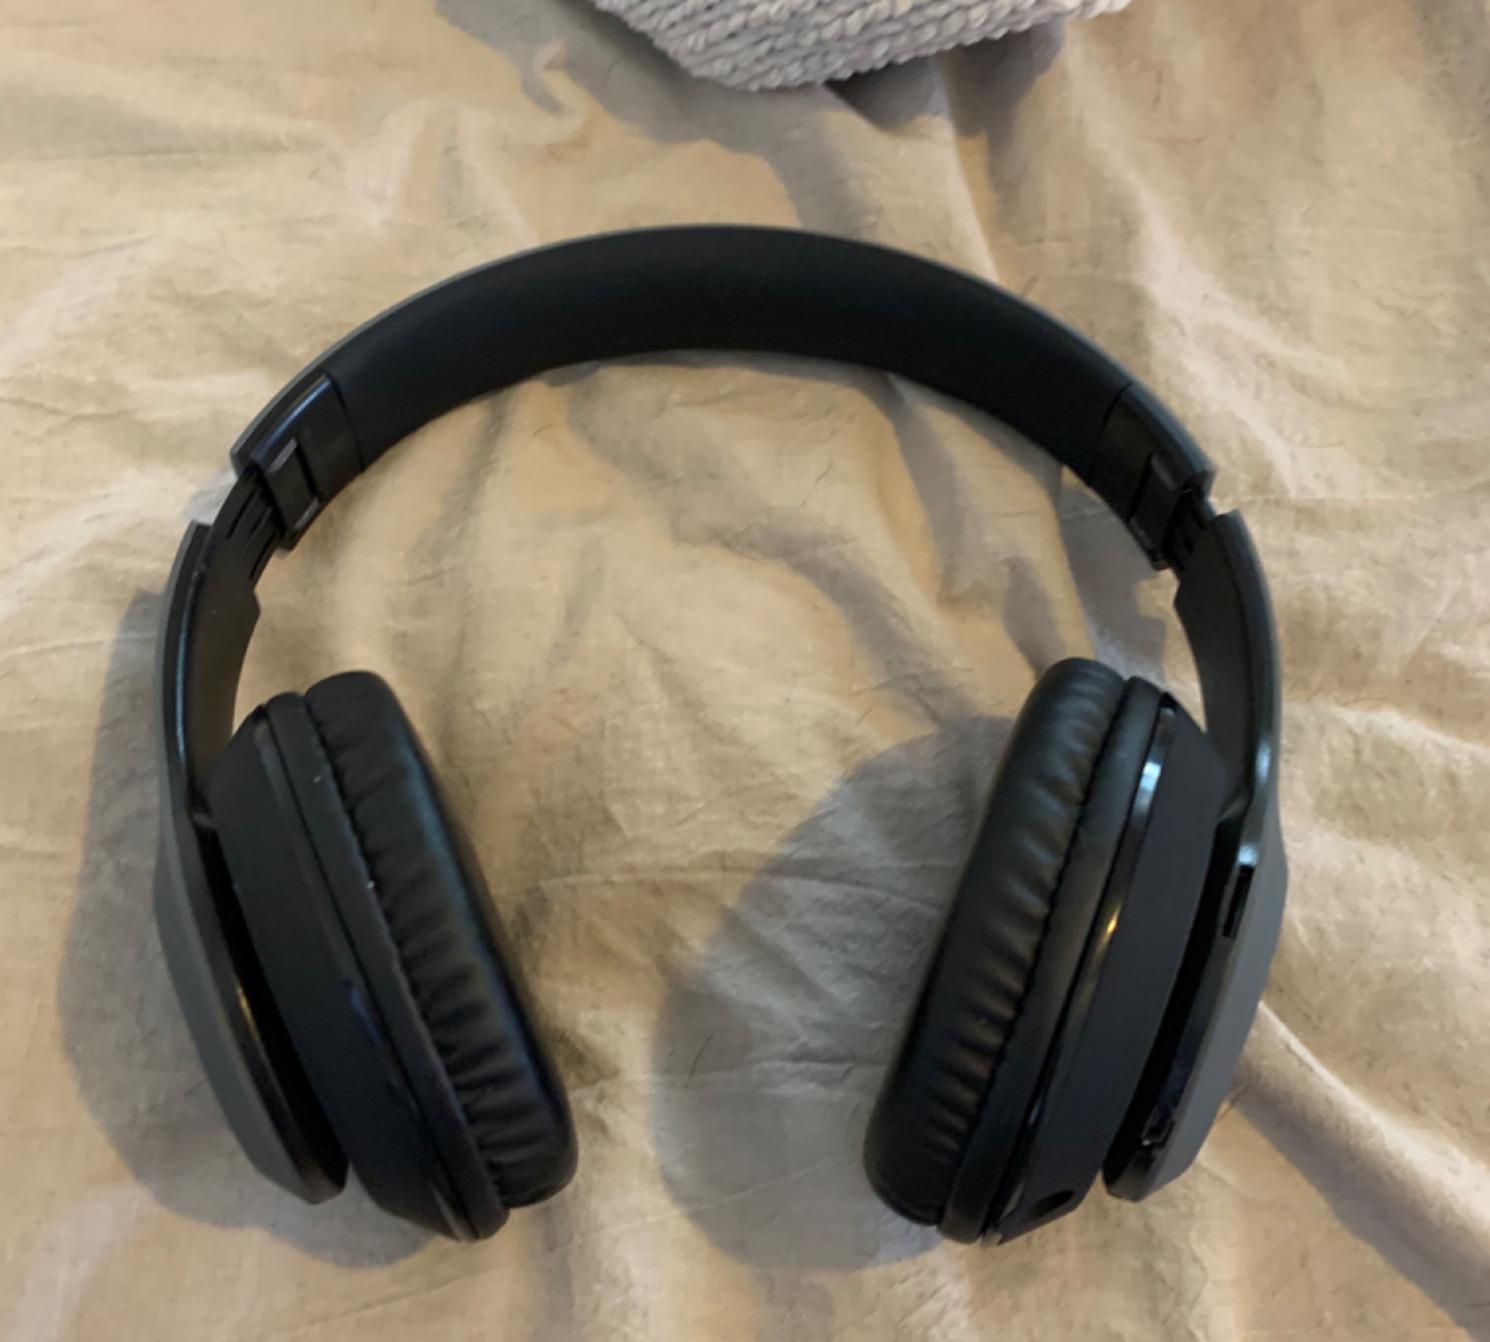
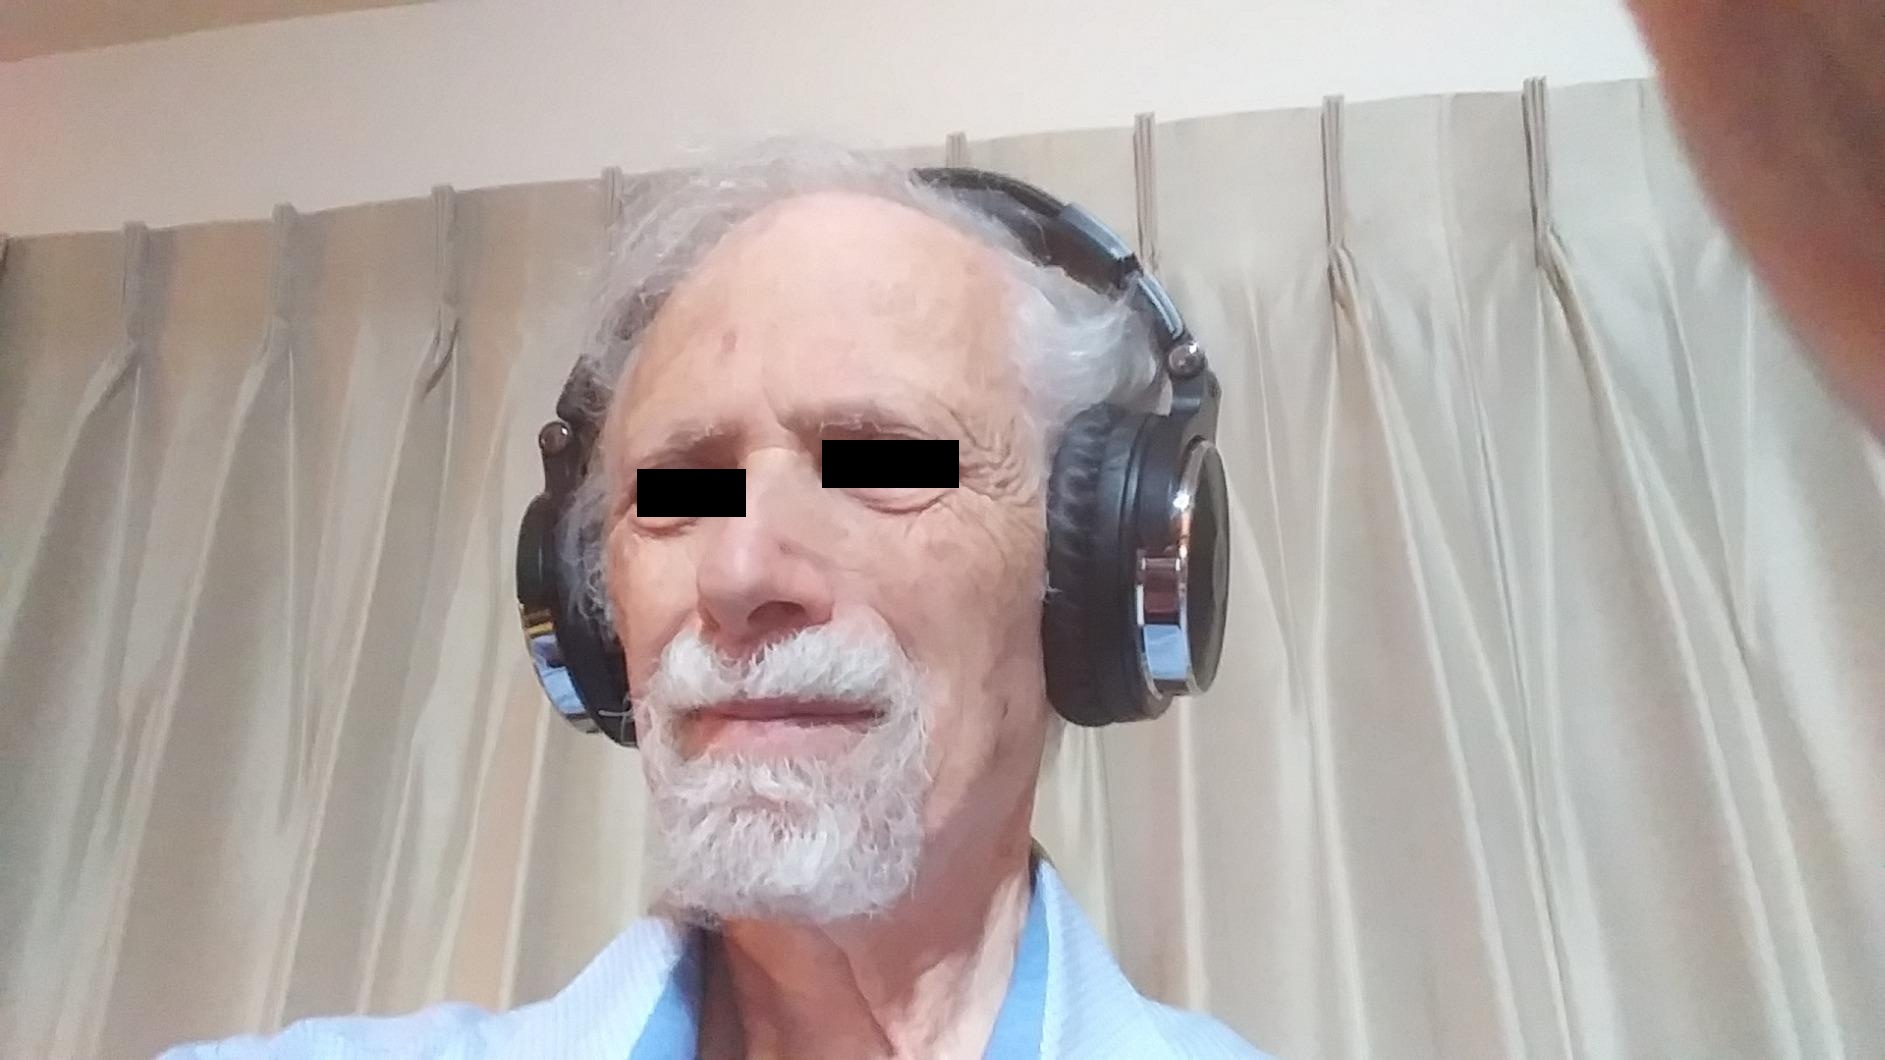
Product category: headphones
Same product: no